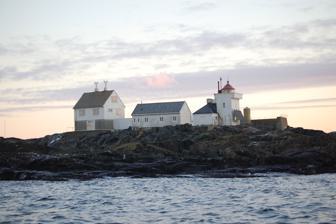
Building: Tvistein Lighthouse
Country: Unknown
Year built: 1908
Coastal lighthouse in Norway Lighthouse Tvistein Lighthouse Tvistein fyr Location Larvik , Norway Coordinates 58°56′18″N 9°56′11″E / 58.9382°N 9.9365°E / 58.9382; 9.9365 Tower Constructed 1908 Construction masonry Automated 1988 Height 12 m (39 ft) Shape square Markings white (tower), red (lantern) Light Focal height 17 m (56 ft) Intensity 26,100 candela Range 13.2 nmi (24.4 km; 15.2 mi) Characteristic Fl WRG 5s Tvistein Lighthouse ( Norwegian : Tvistein fyr ) is a coastal lighthouse in Larvik Municipality in Vestfold county, Norway . The lighthouse is located on the island of Tvistein, about 5 kilometres (3.1 mi) to the southeast of the village of Nevlunghavn , near the entrance to the Langesundsfjorden . It was first lit in 1908, and  was automated in 1988. Gallery Up until 1951 the Tvistein lantern room and the foghorn were sat on top of the machine house roof. On the east side of the Tvistein lighthouse station a massive wall offers protection from the waves. See also Norway portal List of lighthouses in Norway Lighthouses in Norway References